Rings of Saturn

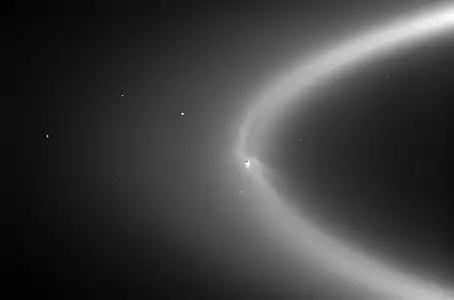
The backlit E ring, with Enceladus silhouetted against it. The moon's south polar jets erupt brighty below it.

The separation between the A ring and the F Ring has been named the Roche Division in honor of the French physicist Édouard Roche. The Roche Division should not be confused with the Roche limit which is the distance at which a large object is so close to a planet (such as Saturn) that the planet's tidal forces will pull it apart. Lying at the outer edge of the main ring system, the Roche Division is in fact close to Saturn's Roche limit, which is why the rings have been unable to accrete into a moon.